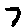
Label: 7